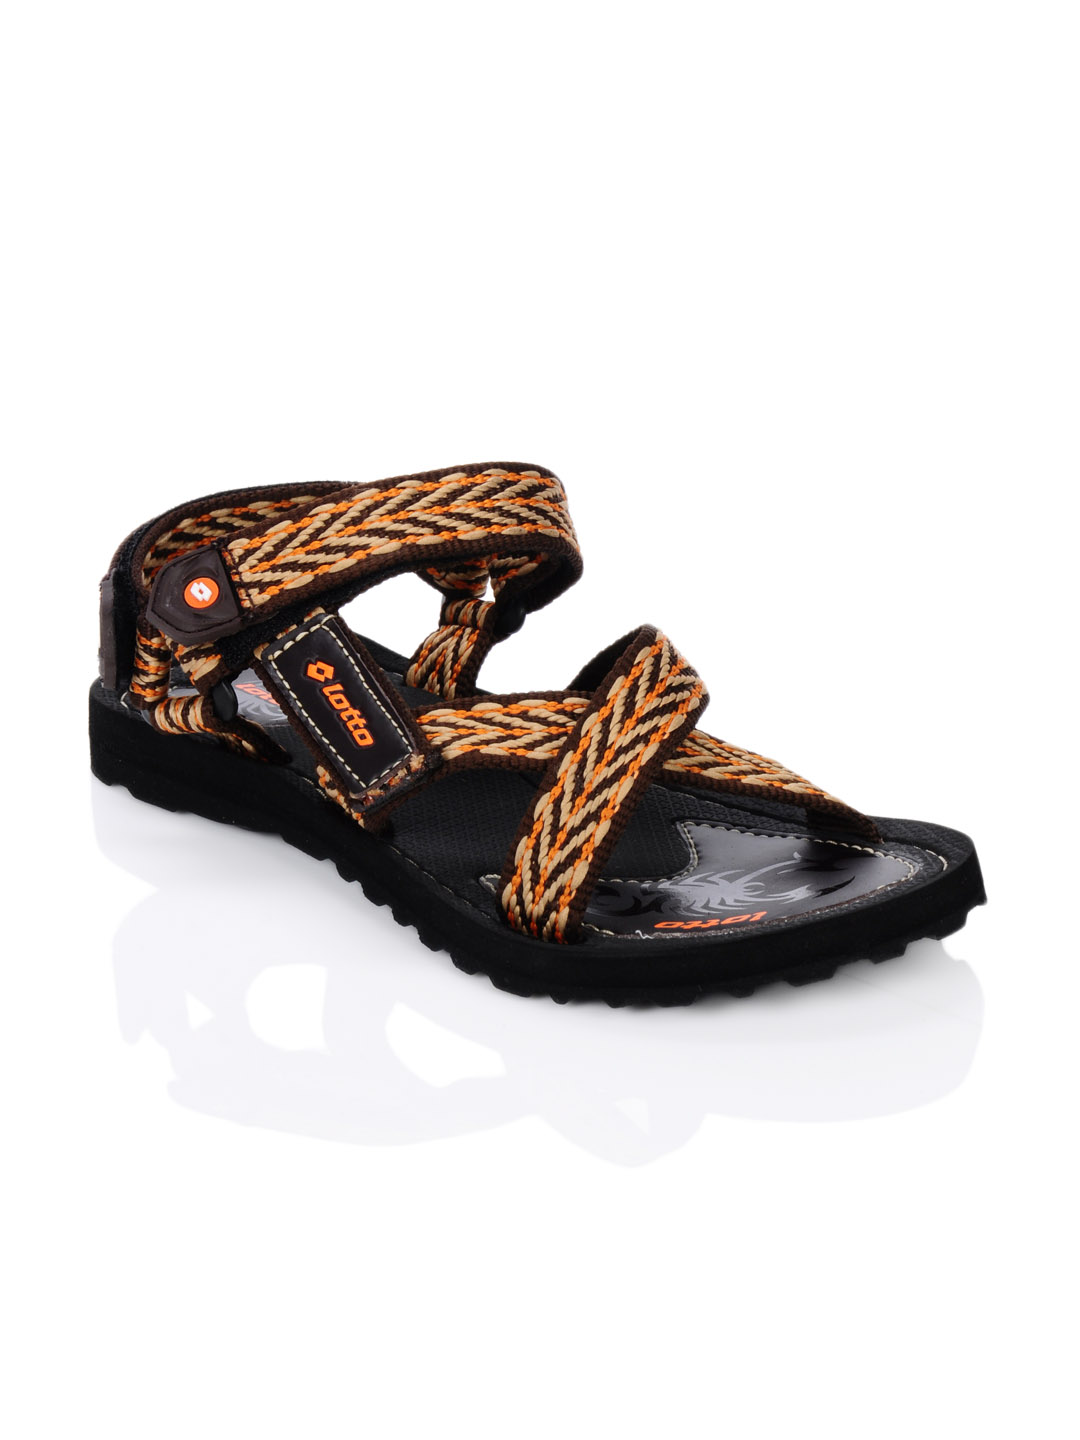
Lotto Men Sting II Brown & Black Sandals
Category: Footwear / Sandal / Sandals
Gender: Men
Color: Brown
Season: Summer 2012
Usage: Casual